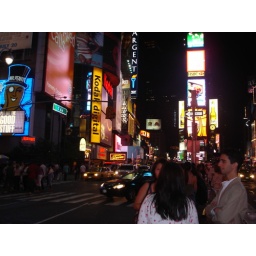
Lights with the group in the foreground waiting to cross the street full of traffic.